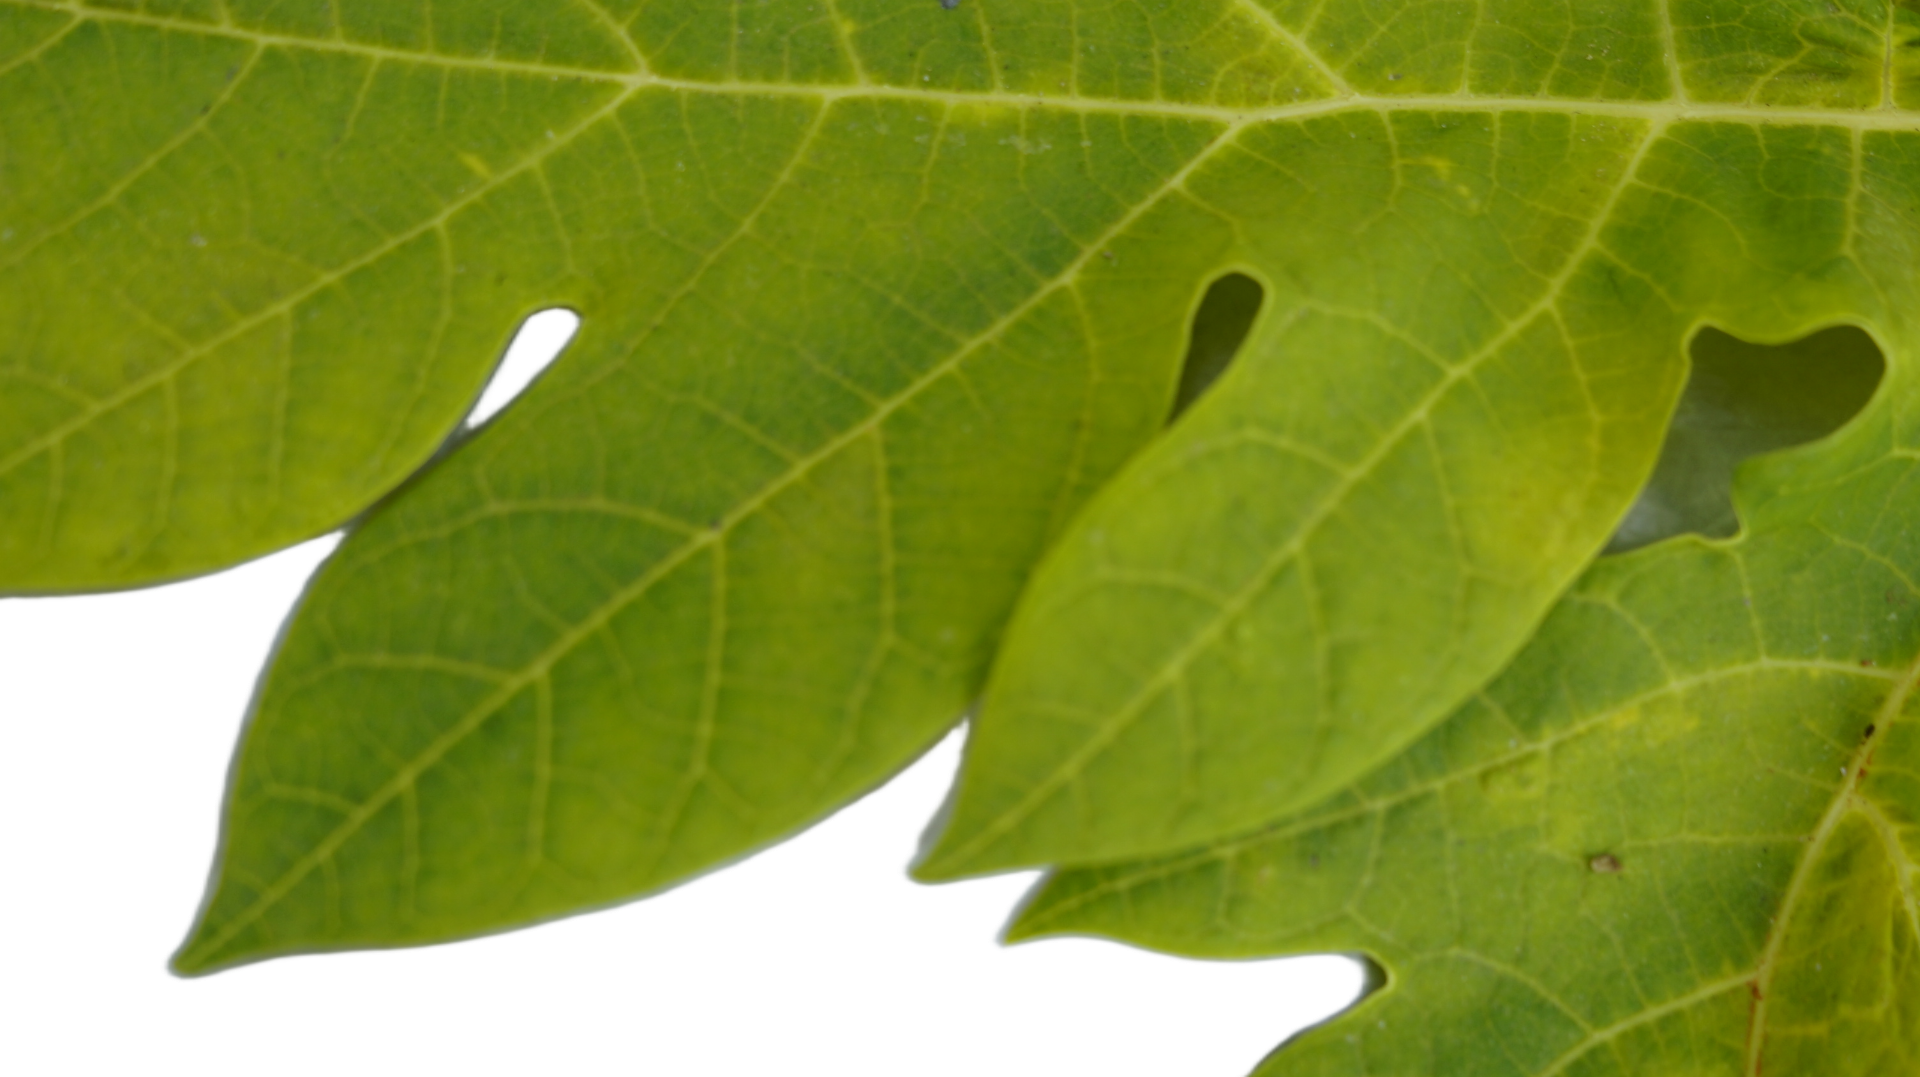
Crop: Papaya
Label: Mosaic_Virus